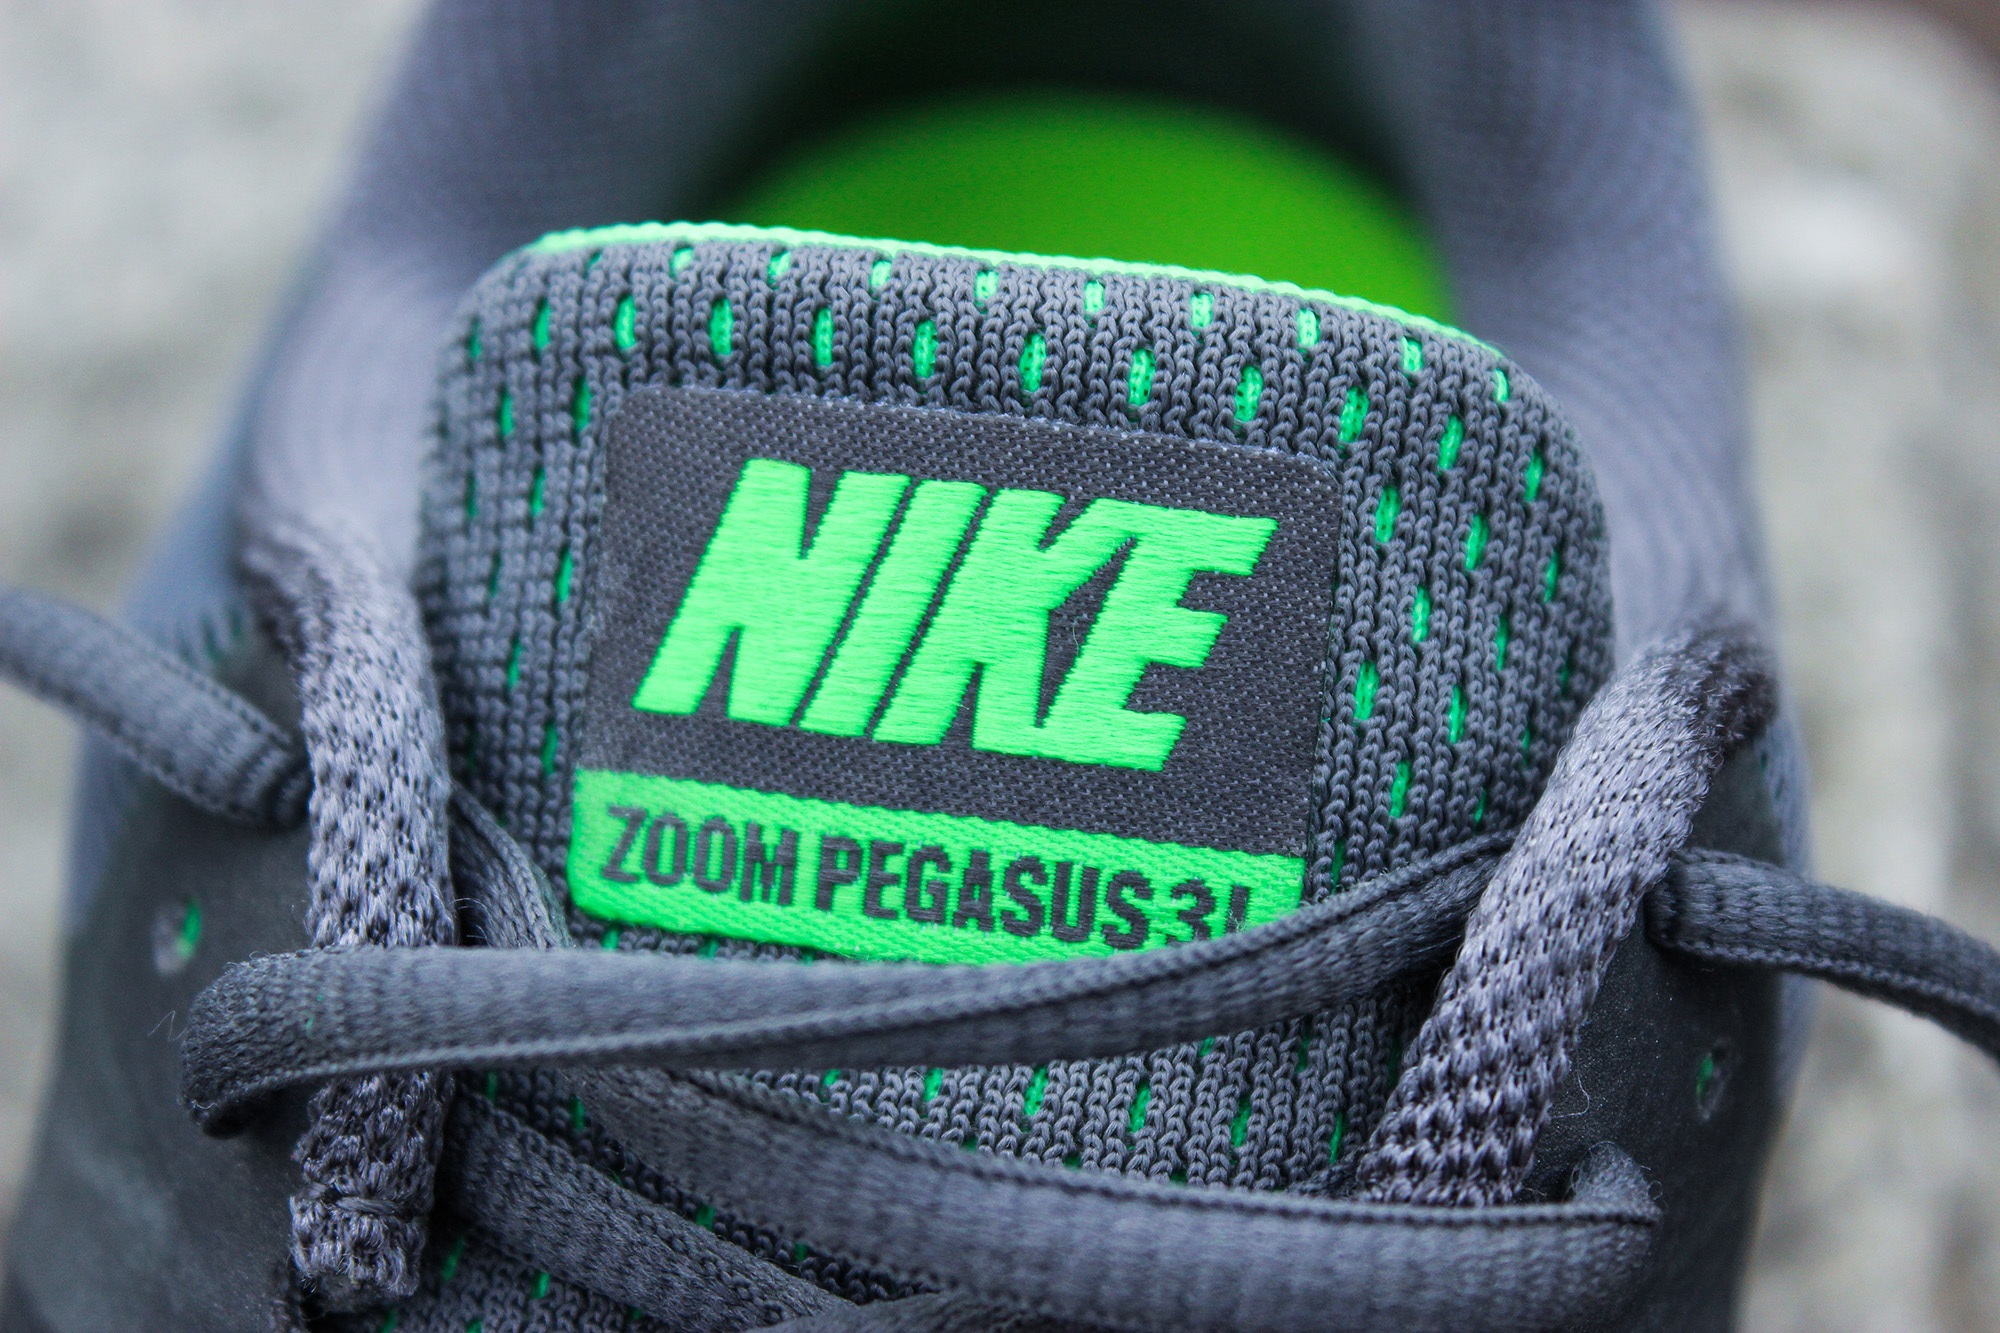
shoe, run, green, basketball, color, foot, nike, blue, black, sneakers, footwear, of course, pegasus, intoxicated, captain run